Slavianski Bazaar in Vitebsk

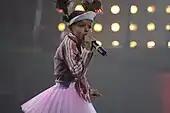
Ksenia Sitnik's victory in Vicebsk lead her to the triumph in the Junior Eurovision Song Contest 2005

During the festival, a contest for the young singers is held. It has two stages, each held on a separate day. On the first day, the contestants should perform the song in a national language of the country the contestant represents. All vocals are sung live using backing track. On the second day, the contestants perform the song written by a composer from any Slavic country in any of the Slavic languages. On this stage all vocals must be sung live with the National Concert Orchestra of Belarus.